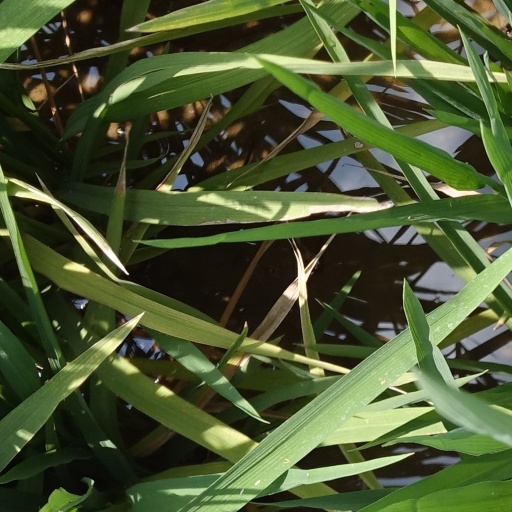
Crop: rice